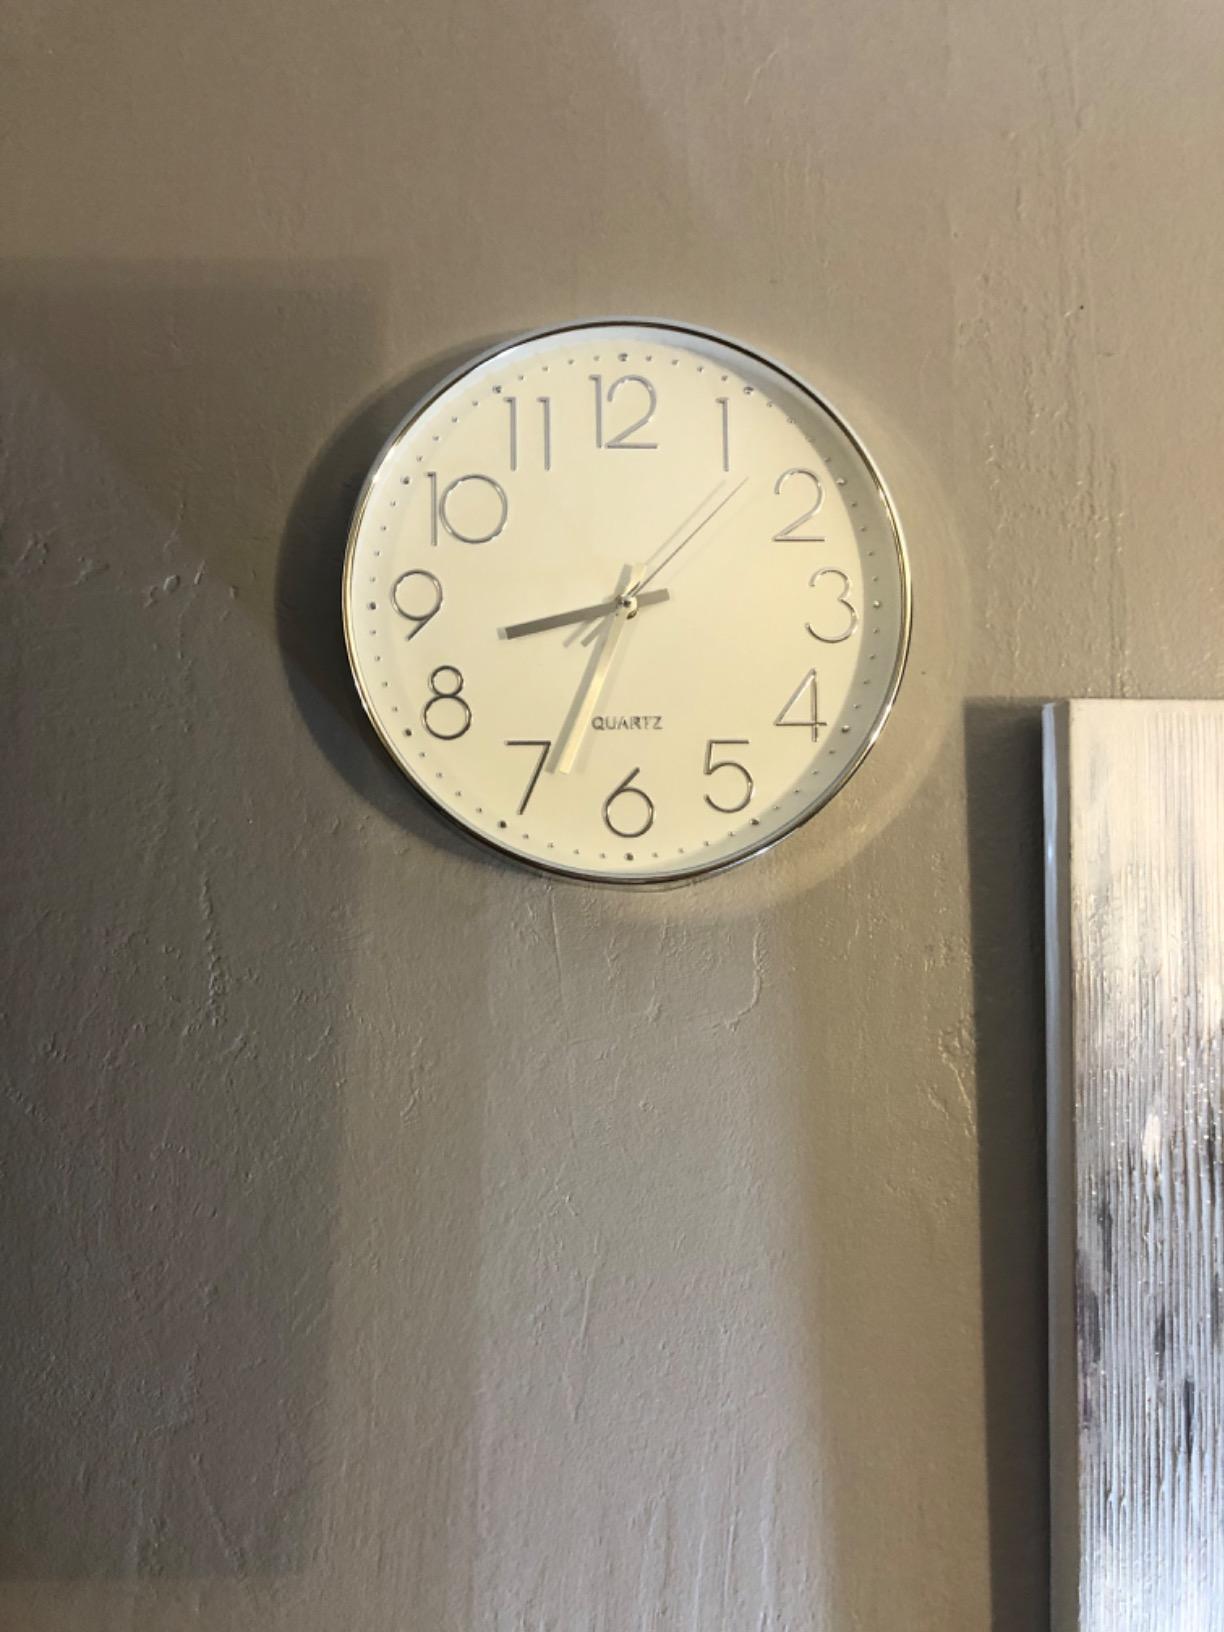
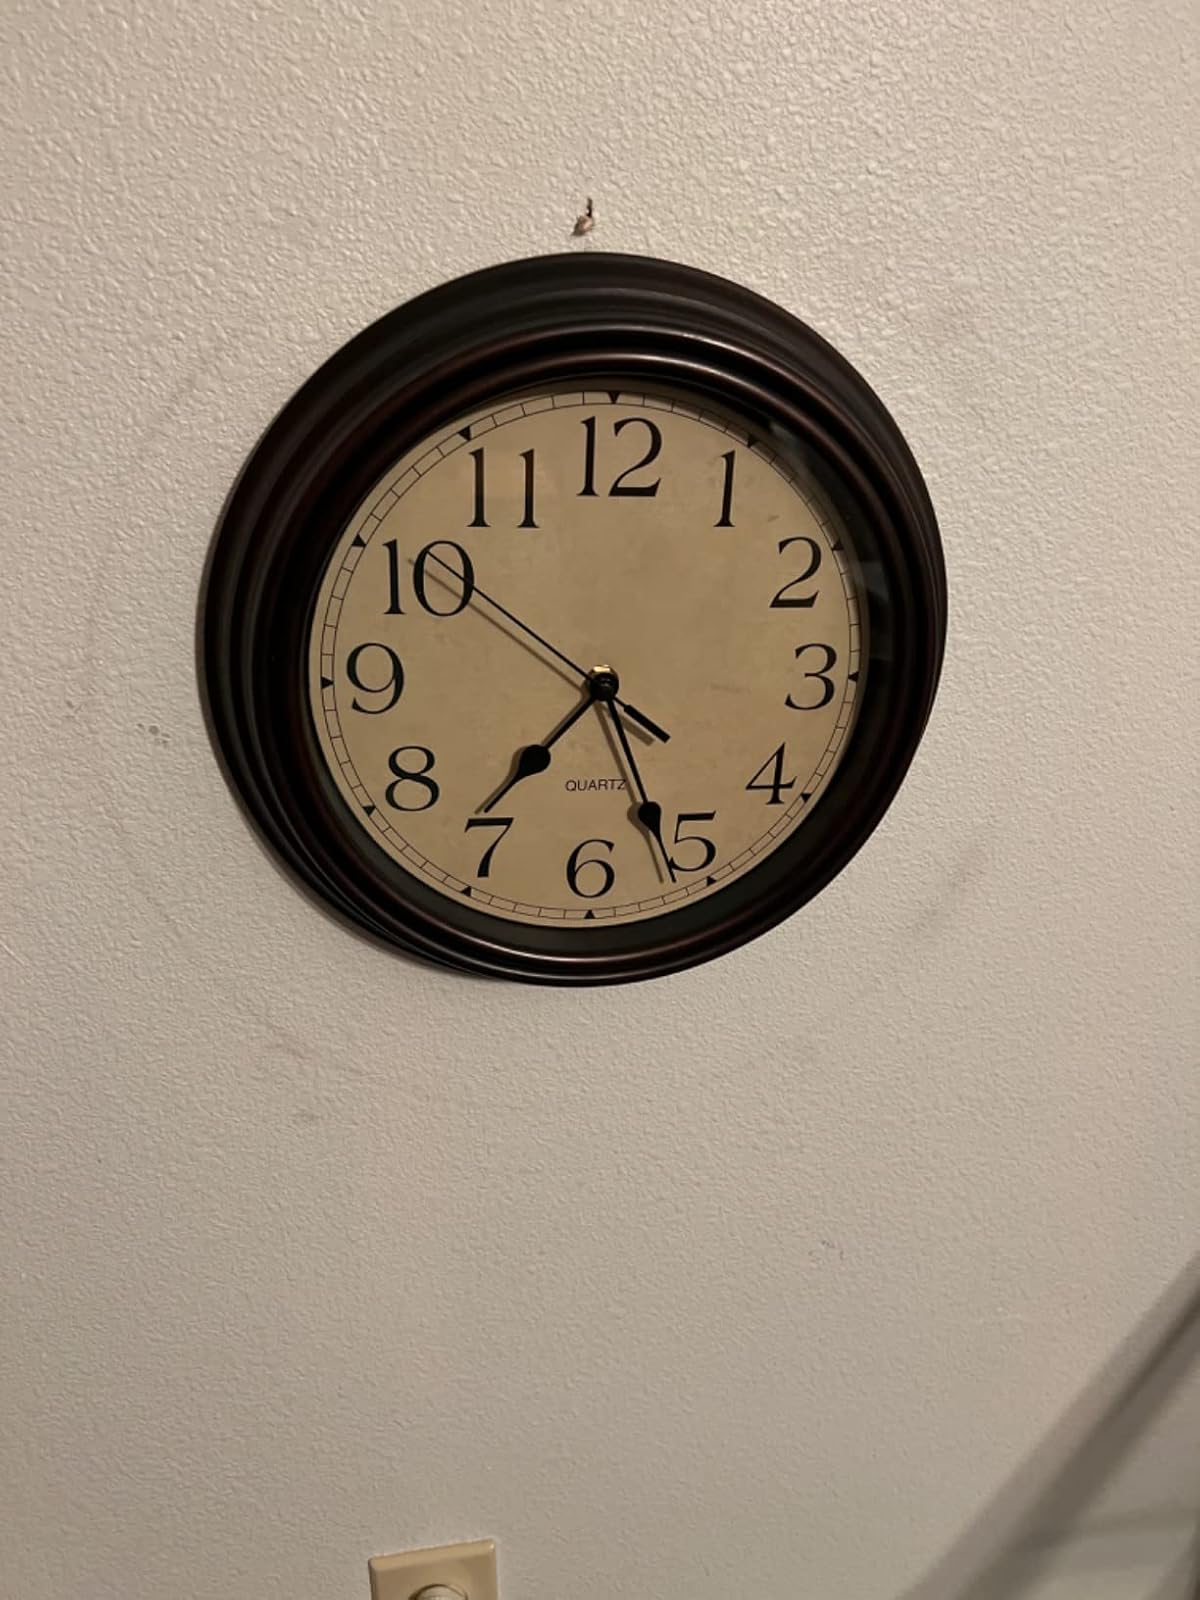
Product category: clock
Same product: no